Plato's unwritten doctrines

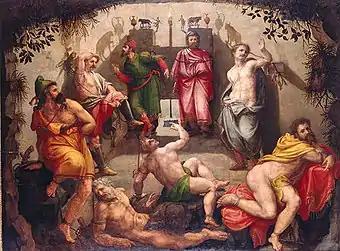
In Plato's Allegory of the Cave, we are like prisoners chained in a cave who see only the shadows cast by the Forms and think the shadows, rather than the hidden Forms, are real. Painting of Plato's cave by Michiel Coxie, circa 1540.

The advocates of the Tübingen School have intensively examined the scattered evidence and testimony in the sources in order to reconstruct the principles of Plato's unwritten doctrines. They see in these teachings the core of Plato's philosophy and have reached a fairly settled picture of their fundamentals, though many important details remain unknown or controversial. A notable feature of the Tübingen paradigm is the contention that the unwritten doctrines are not unrelated to the written doctrines, rather there is a close and logical connection between them.